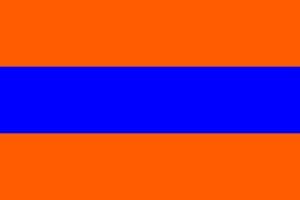
Dans la Confédération germanique, un Standesherr était le chef d'une ancienne maison princière ou comtale du Saint-Empire romain germanique dont les possessions avaient été médiatisées.